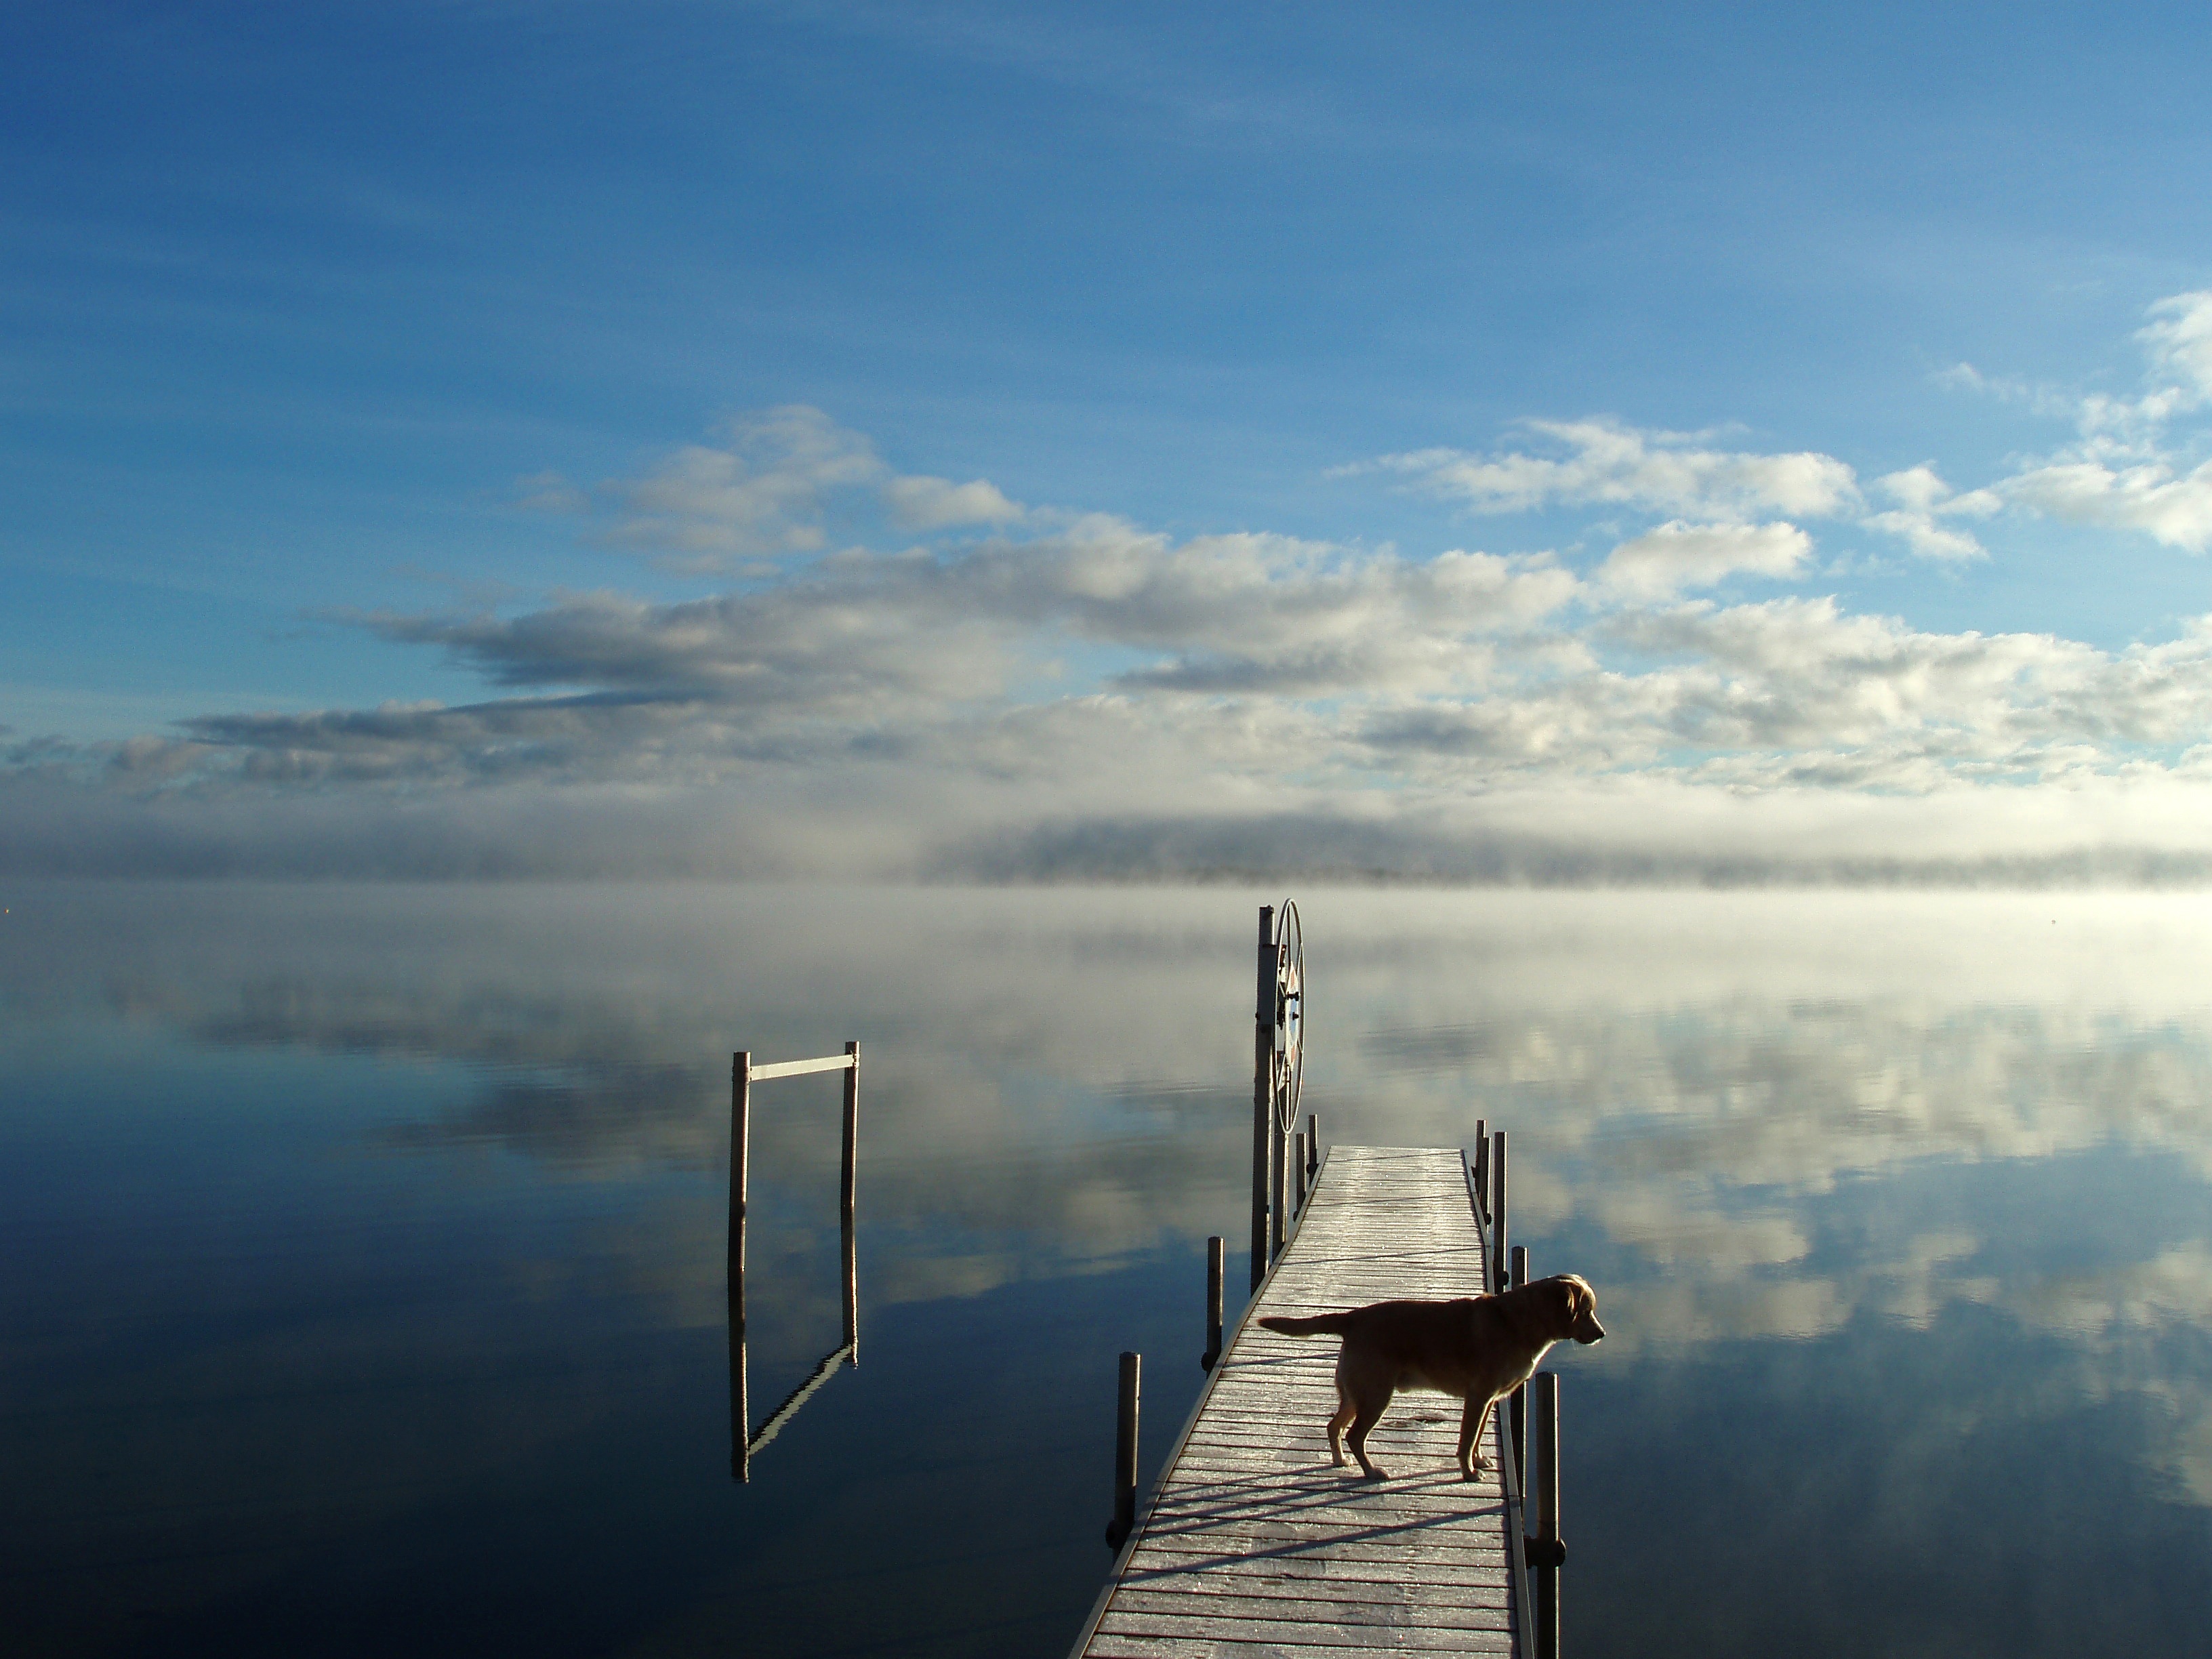
sea, coast, ocean, horizon, cloud, sky, sunrise, sunset, sunlight, morning, wind, dawn, atmosphere, dusk, evening, reflection, tower, blue, meteorological phenomenon, atmospheric phenomenon, atmosphere of earth